2010 IAAF World Indoor Championships

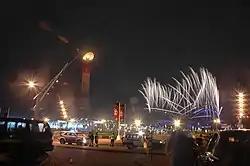
The Aspire Zone during the 2006 Asian Games

The venue for the event was the indoor arena located within Doha's Aspire Zone – the ASPIRE Dome, which has previously hosted indoor athletics for the 2008 Asian Indoor Athletics Championships. The World Indoor Championships was the first of two significant athletics events to take place in Doha in 2010 – the inaugural 2010 IAAF Diamond League will begin with the Qatar Athletic Super Grand Prix meeting in May.